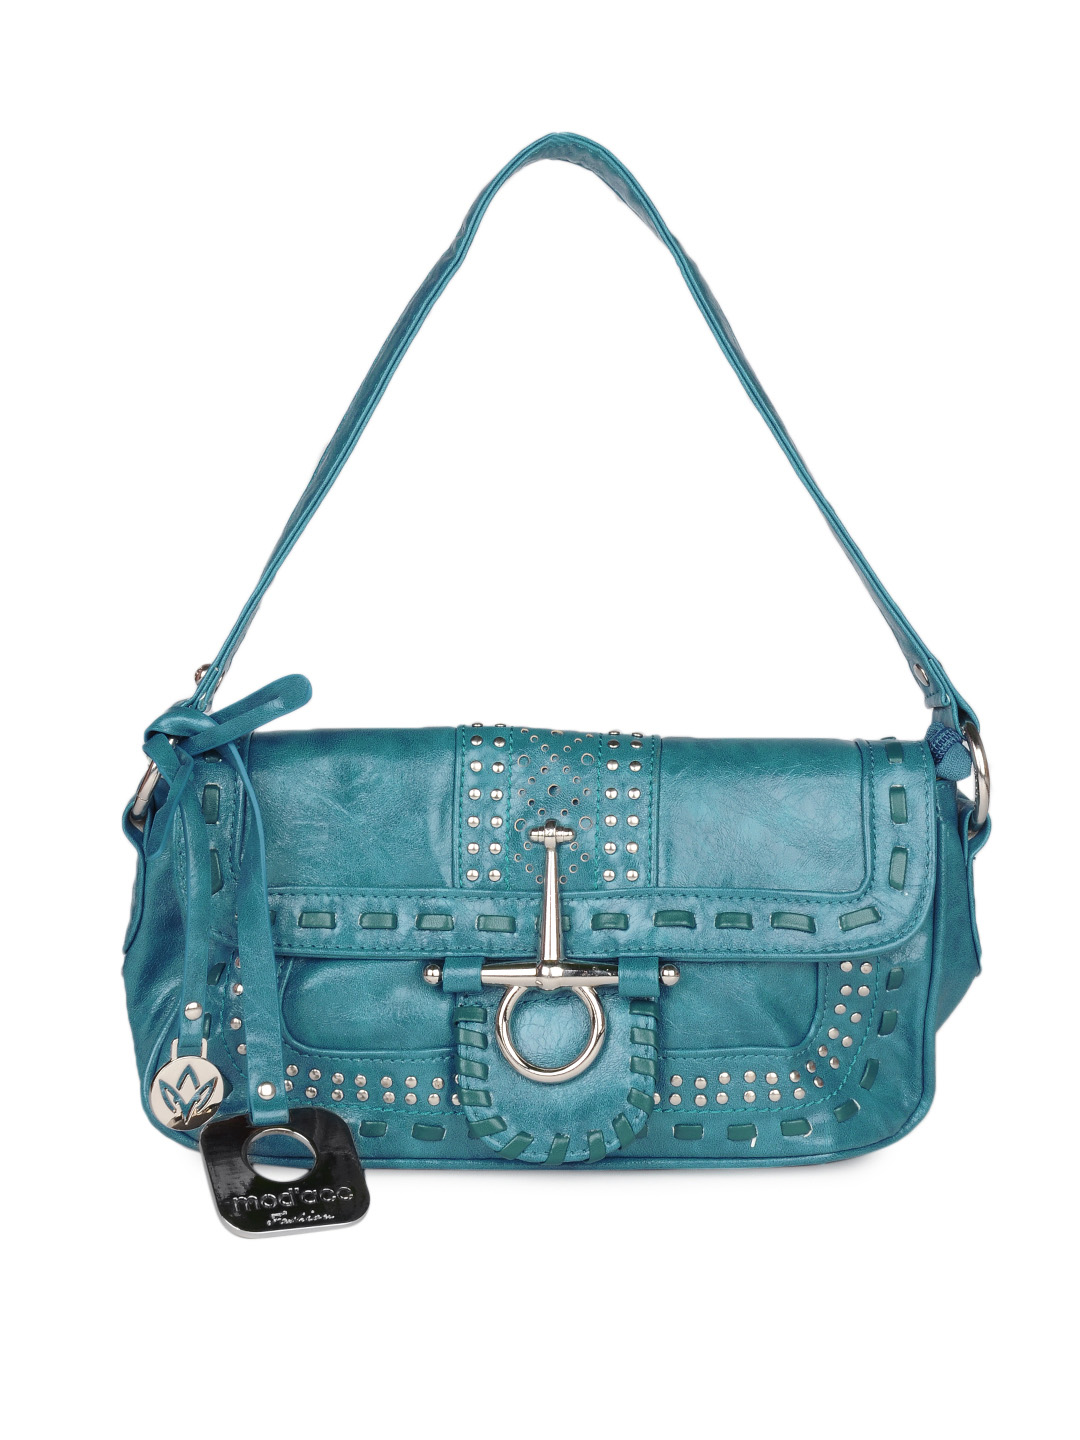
Mod'acc Women Blue Handbag
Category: Accessories / Bags / Handbags
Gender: Women
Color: Blue
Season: Summer 2012
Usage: Casual